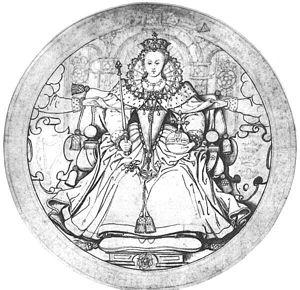
Le grand sceau du royaume ou grand sceau du Royaume-Uni est un sceau fixé aux documents d'État importants en signe d'approbation royale. Un morceau de cire est fondu dans un moule de métal ou matrice pour former un médaillon de cire, attaché par une cordelette ou un ruban aux documents que le monarque britannique souhaite officialiser.
Nicholas Hilliard est un orfèvre et un enlumineur anglais plus connu comme portraitiste en miniatures à la cour d'Élisabeth Iʳᵉ d'Angleterre et de Jacques Iᵉʳ d'Angleterre. Il est réputé pour ses petites miniatures ovales bien qu'il ait parfois utilisé des formats plus importants, jusqu'à 25 centimètres. Pendant quarante-cinq ans, il a connu un indéniable succès artistique mais des problèmes financiers continus.